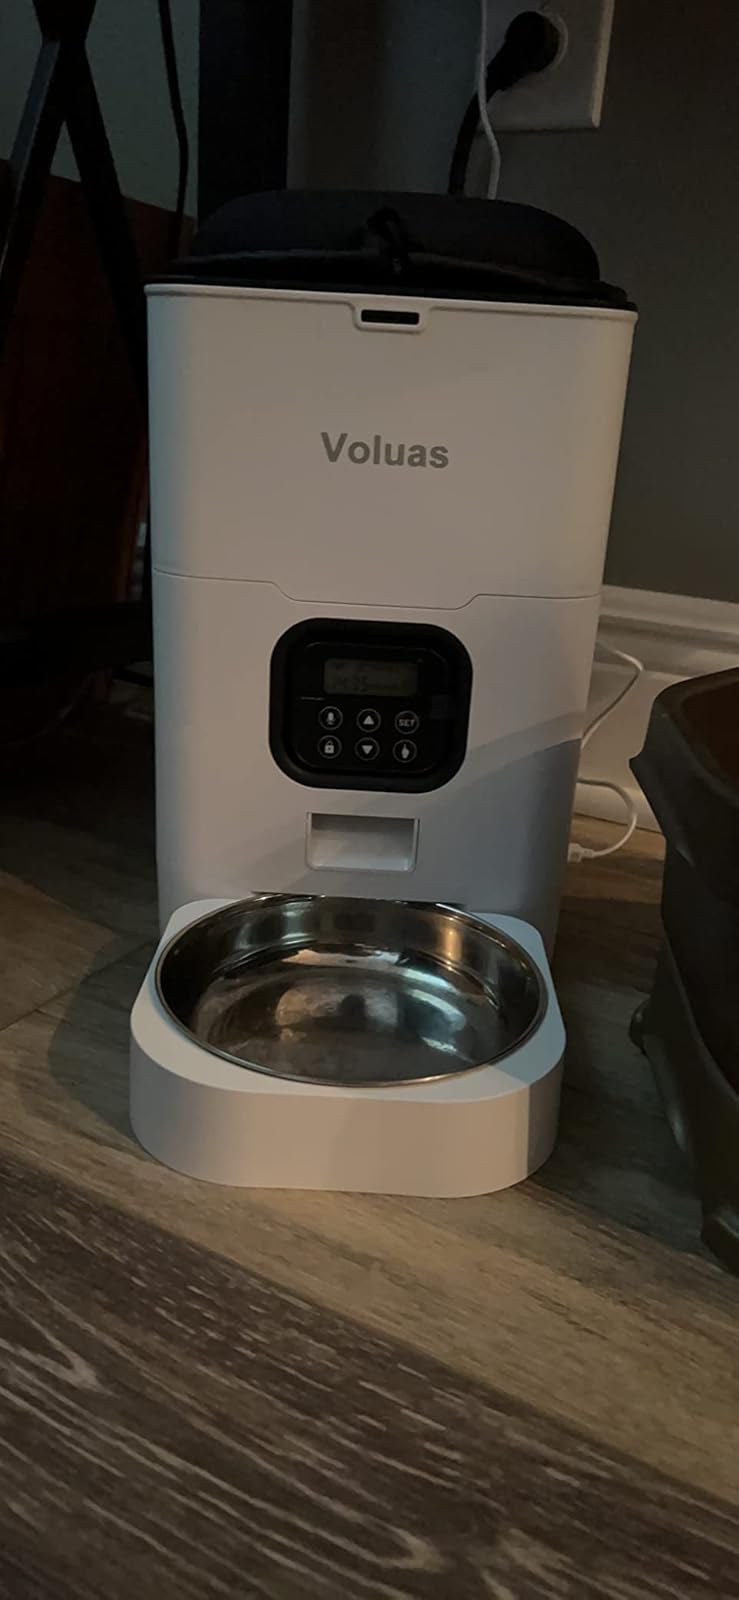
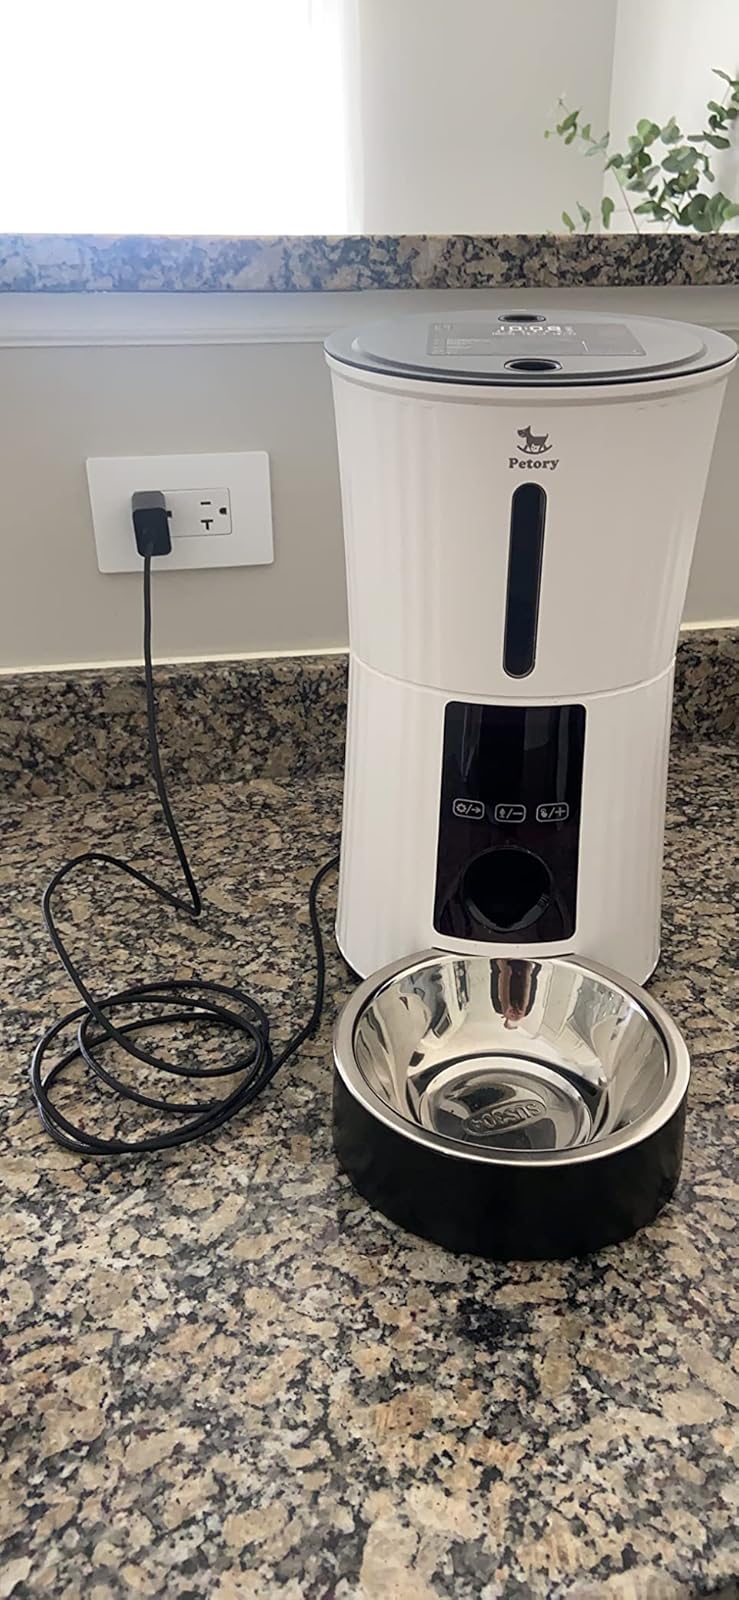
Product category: items_feeder
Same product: no